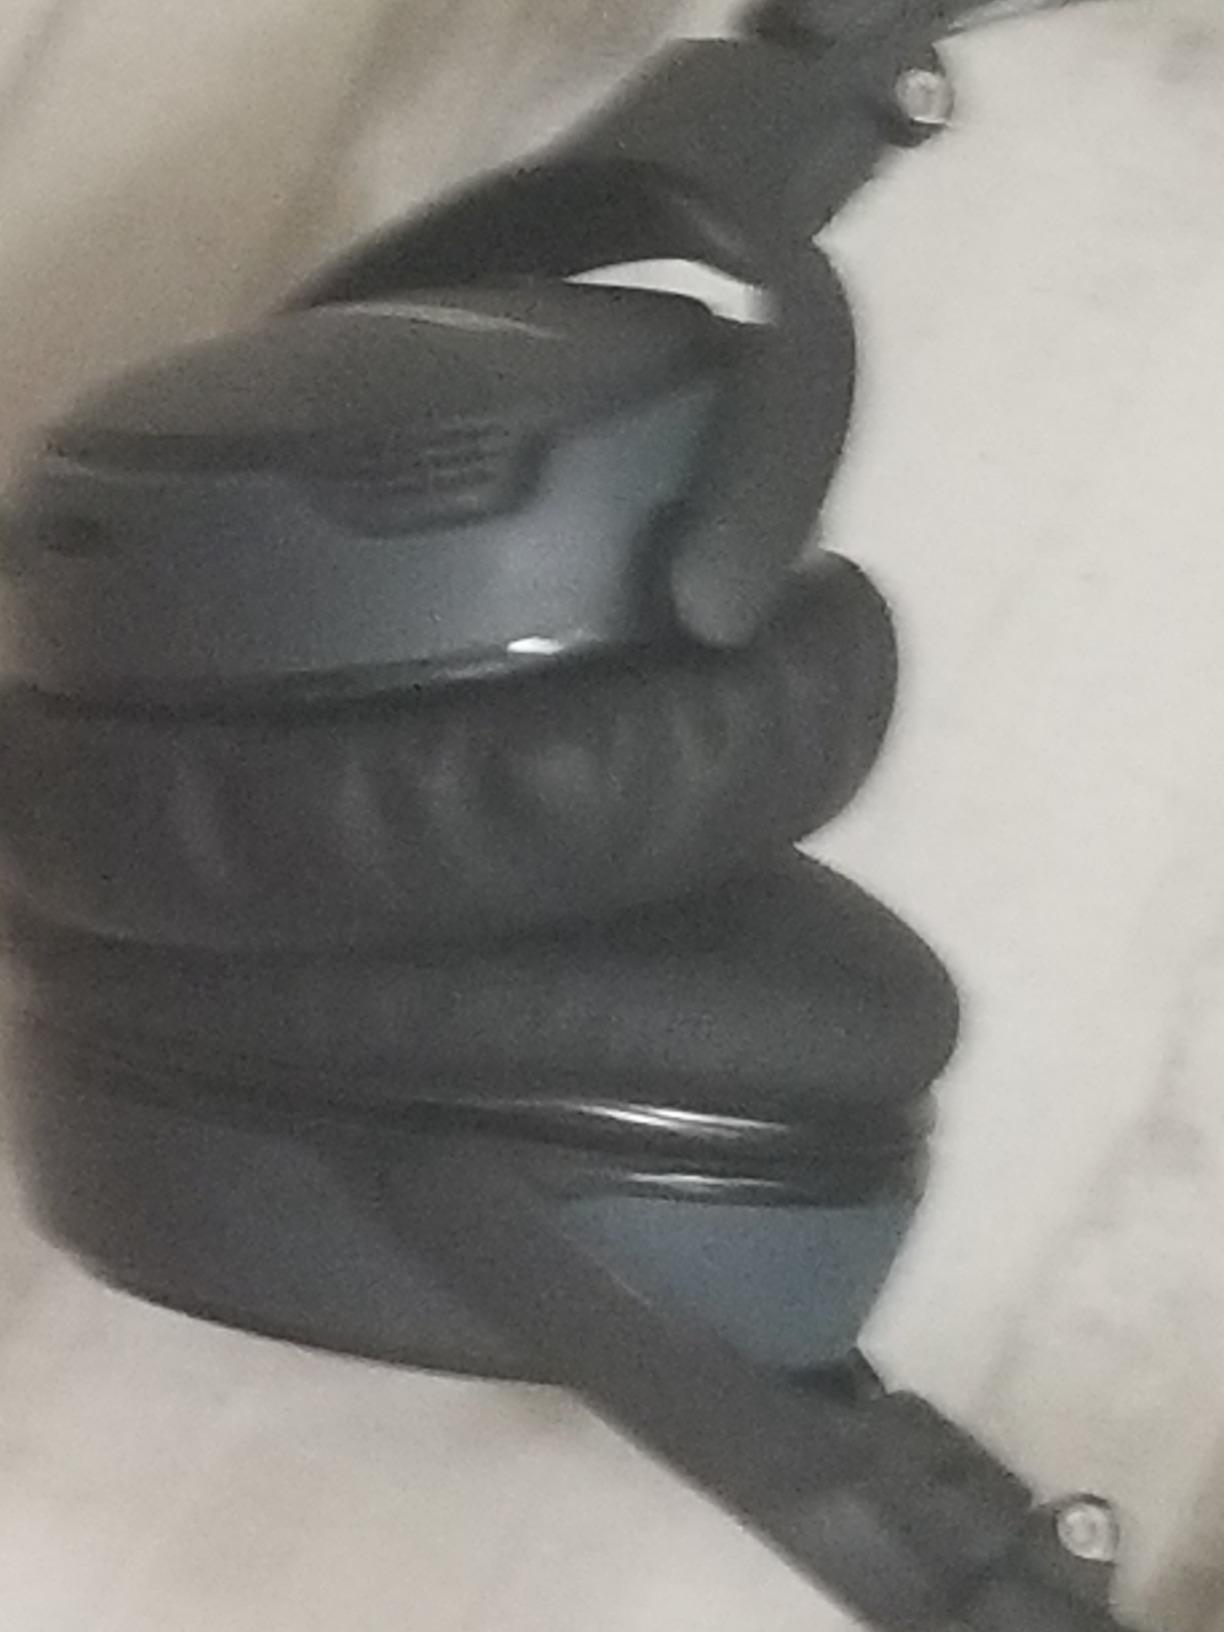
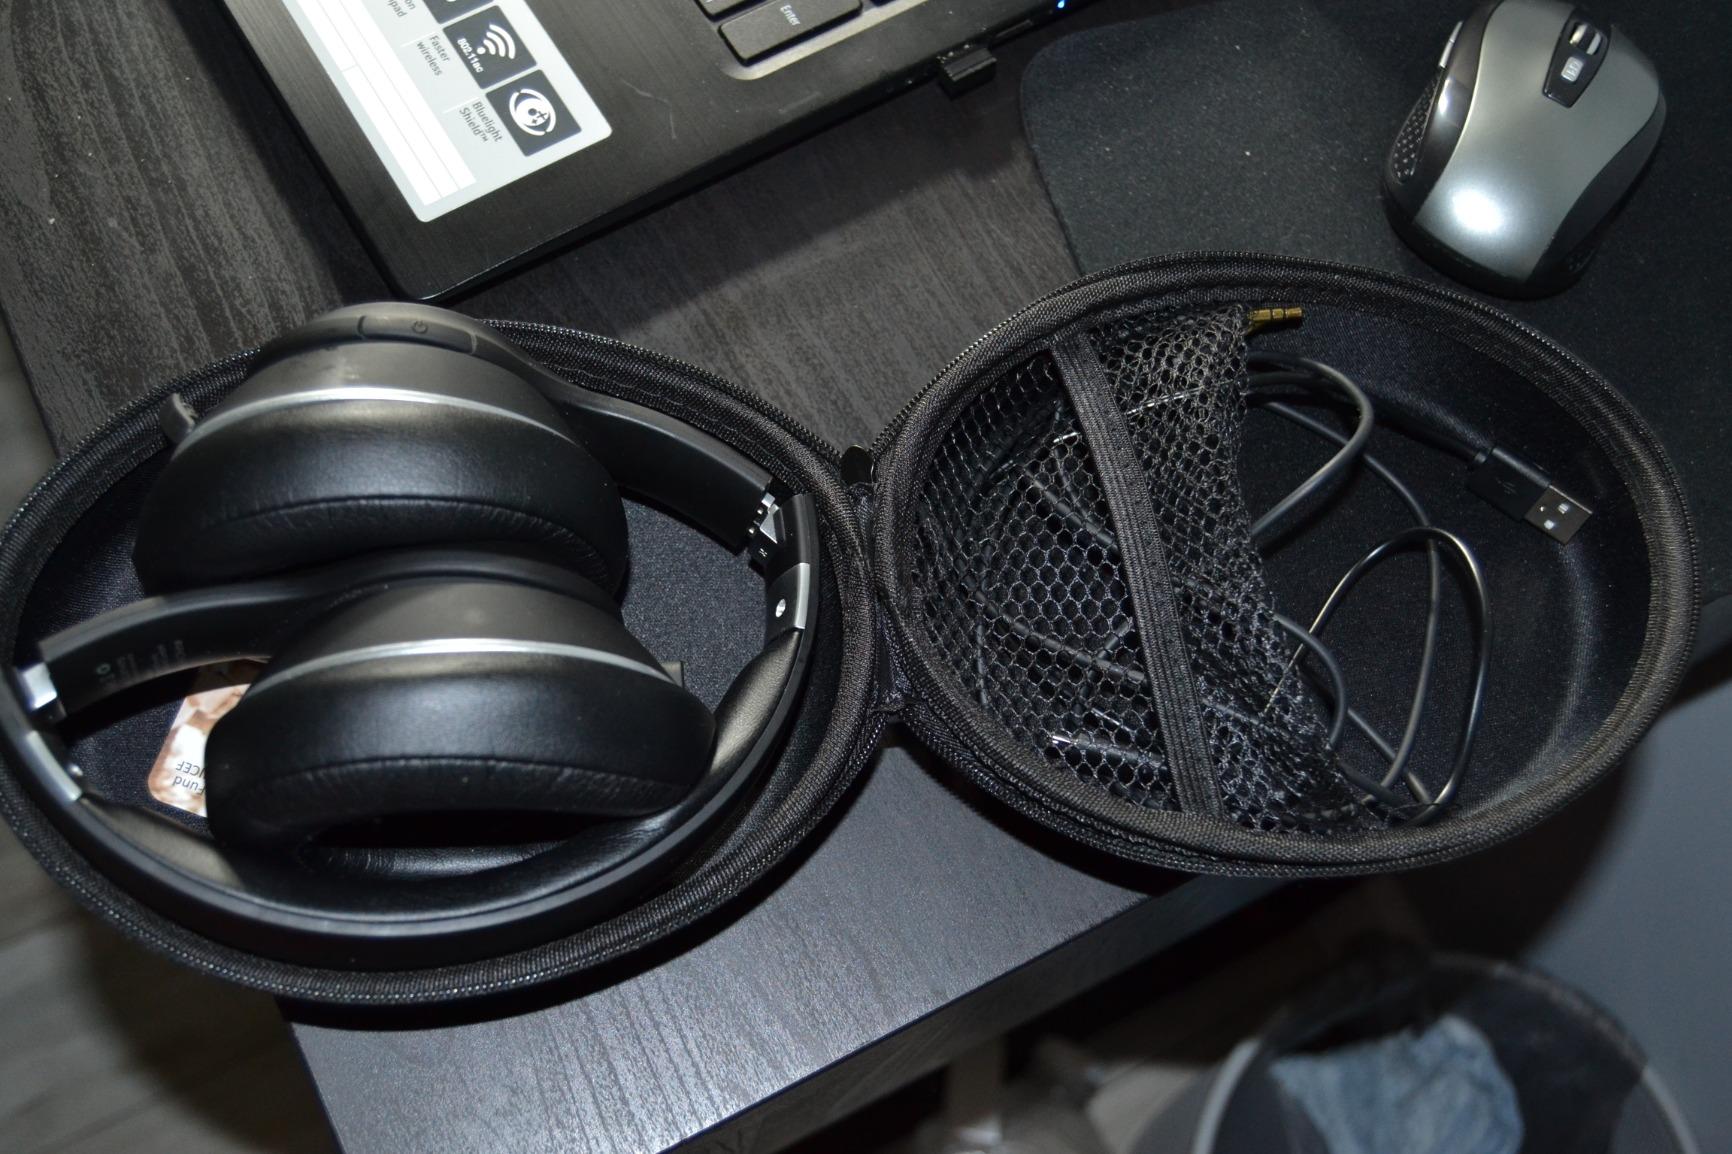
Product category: headphones
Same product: no